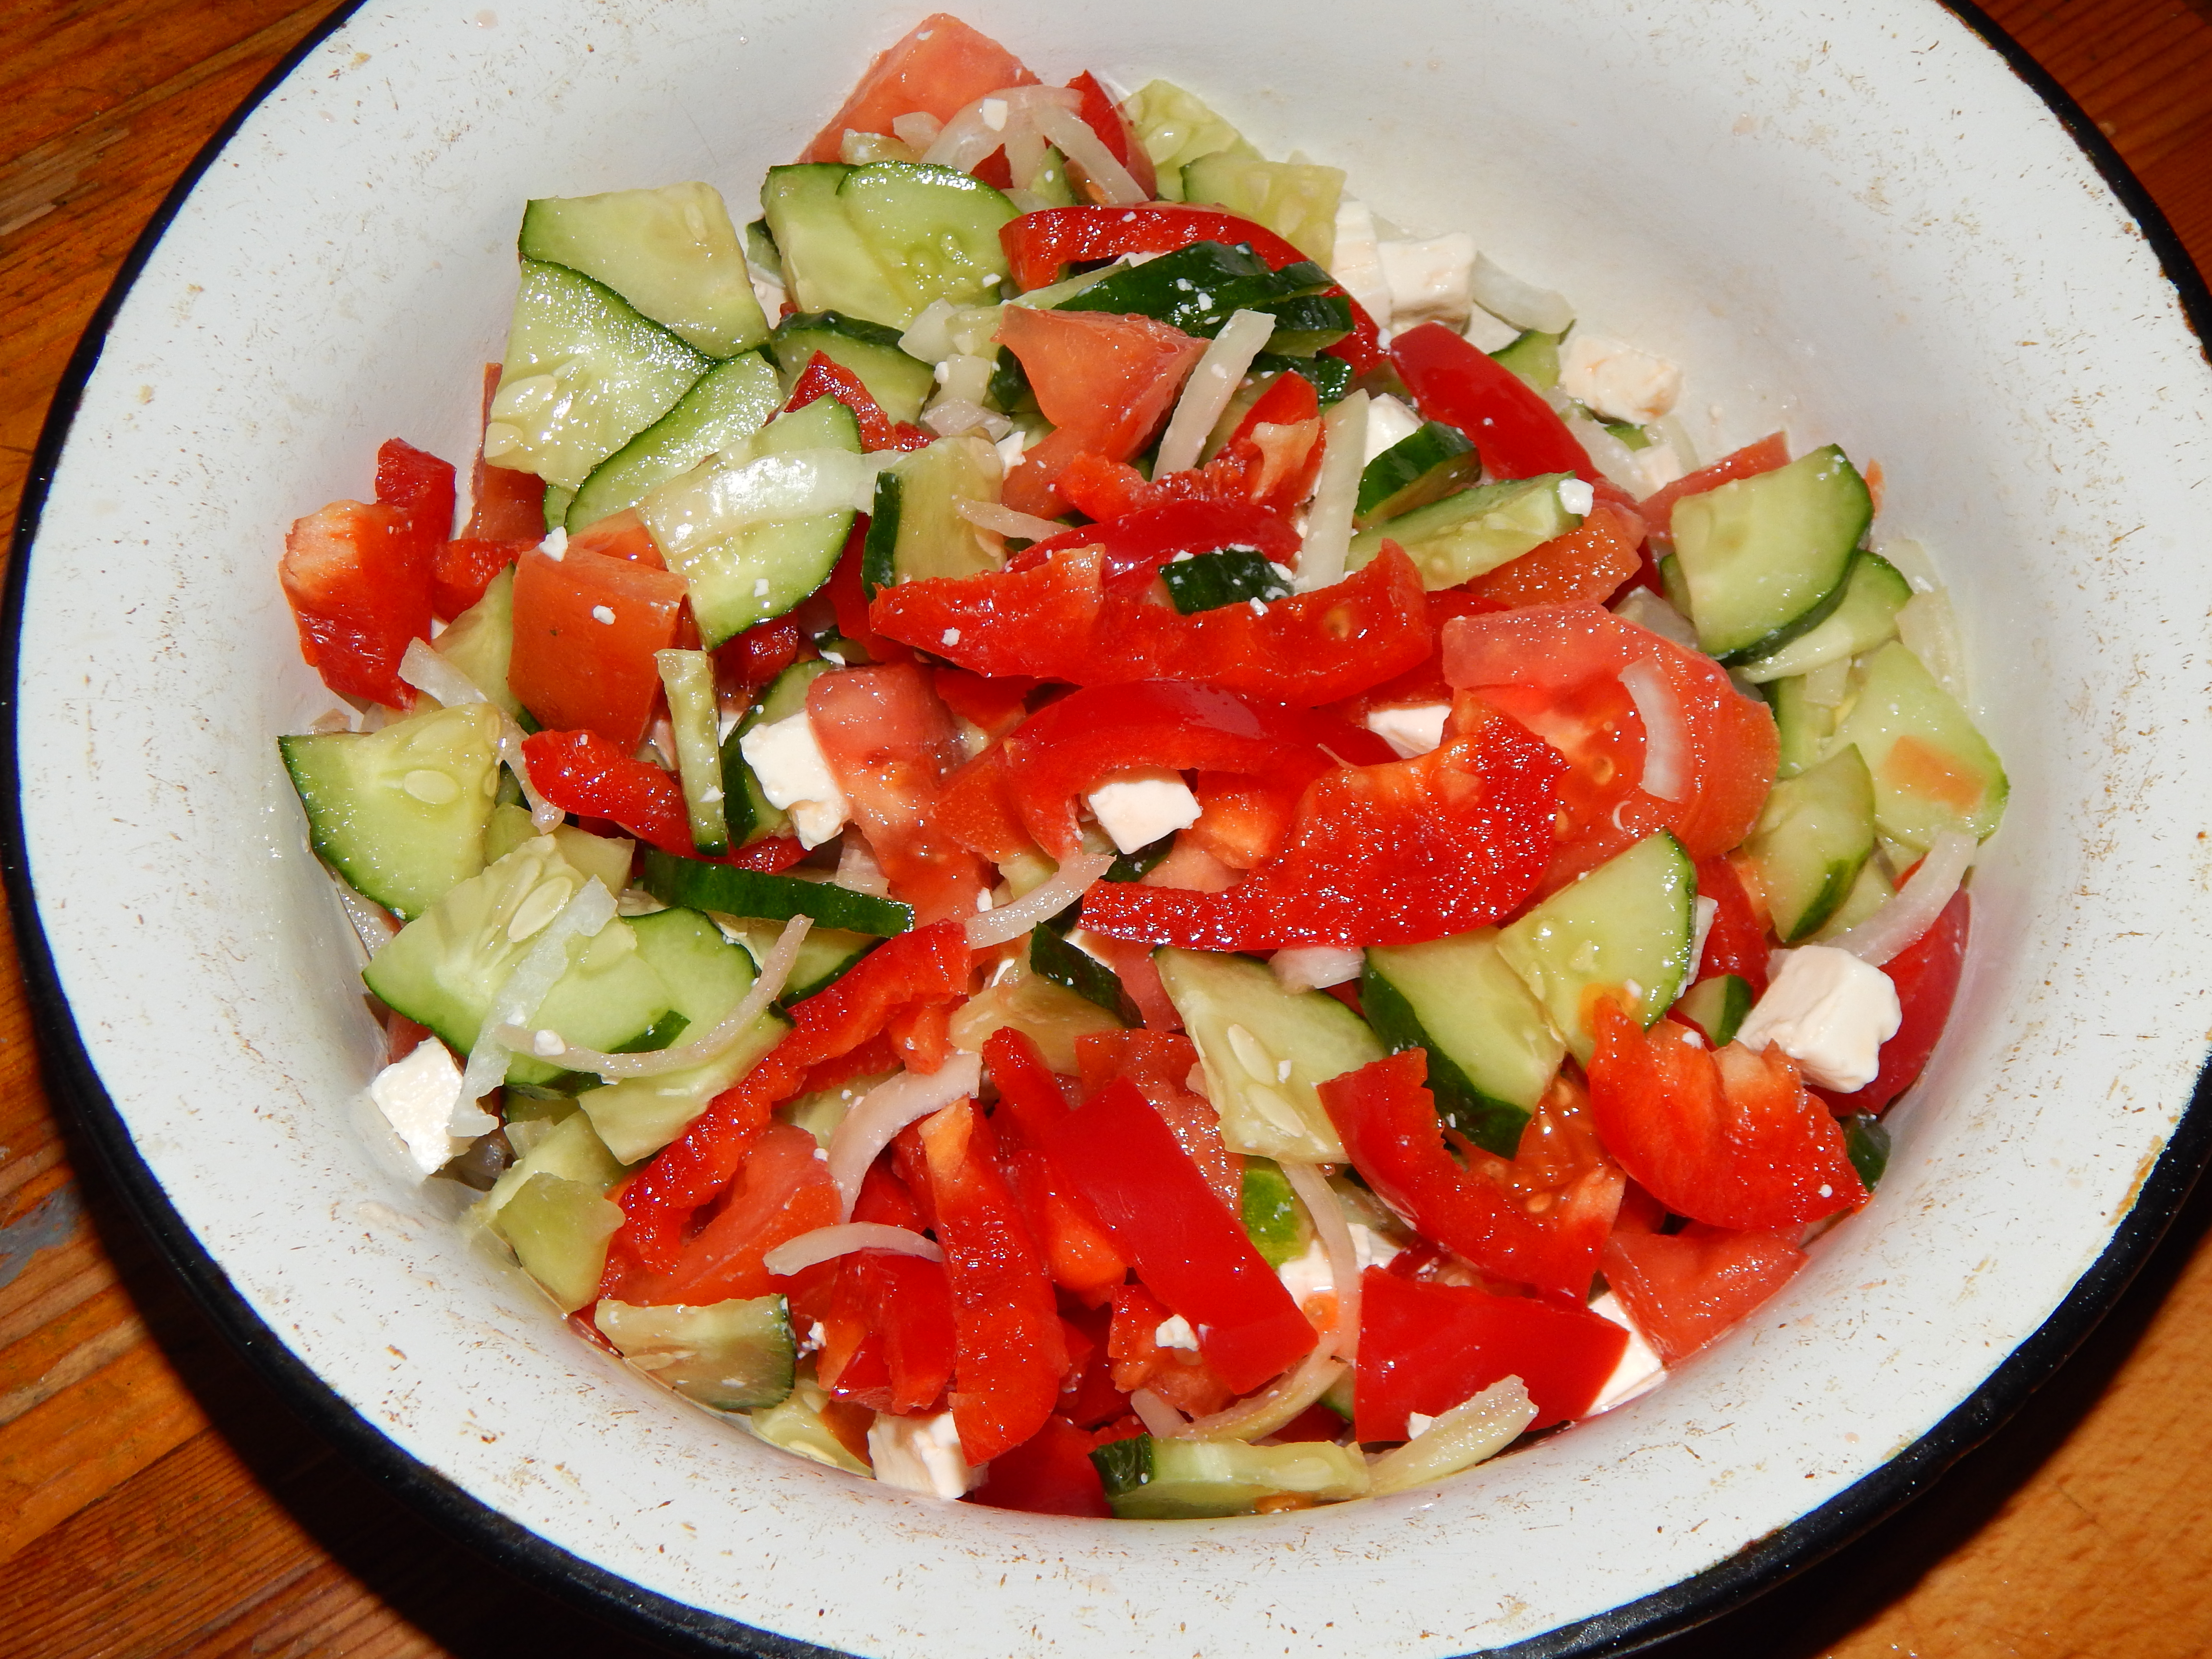
salad, olive, oil, food, cheese, feta, lunch, meal, green, dinner, background, fresh, cooking, white, cucumber, healthy, vegetable, leaf, nutrition, snack, cuisine, prepared, tomato, vegetarian, dish, vegetarian food, greek salad, israeli salad, garnish, fattoush, recipe